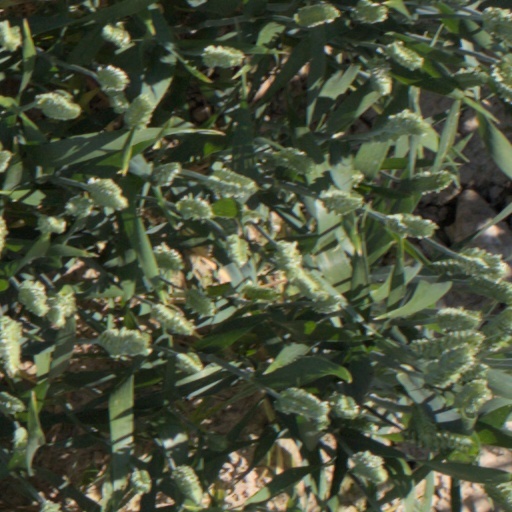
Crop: wheat